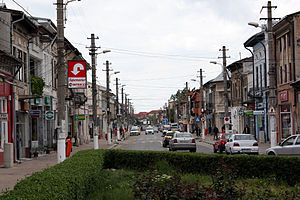
Giurgiu
Giurgiu er en rumænsk havneby ved floden Donau og hovedstaden i distriket af samme navn. Byen ligger i lavland andet og i vådområderne på Donaus venstre bred, lige overfor den bulgarske by Ruse på den modsatte bred. Giurgiu ligger 490,5 kilometerfra Donaus udløb ved Sulina.